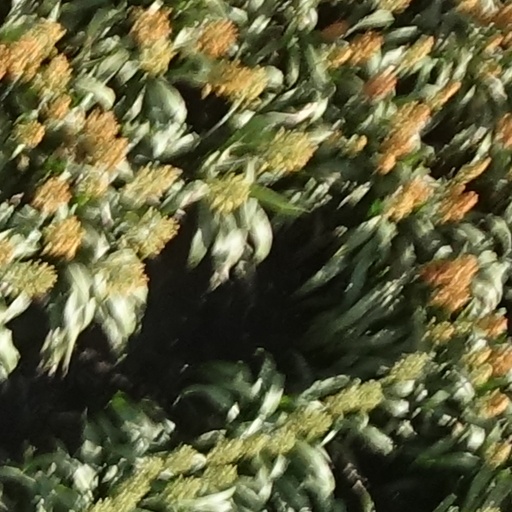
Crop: sorghum